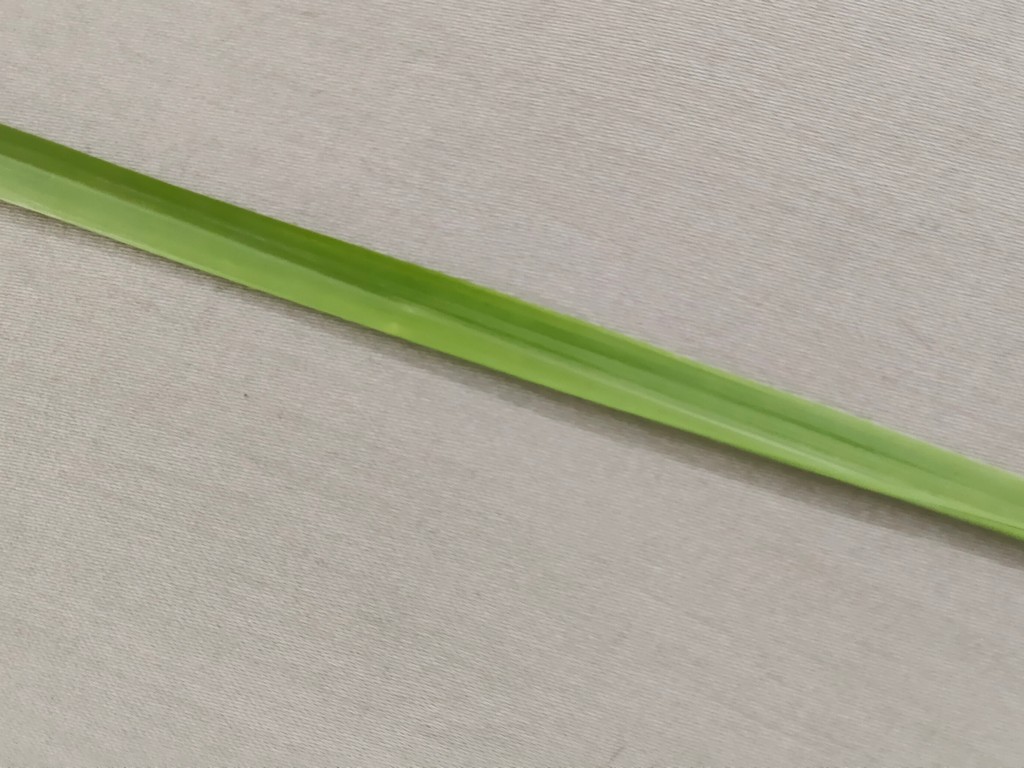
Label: Healthy